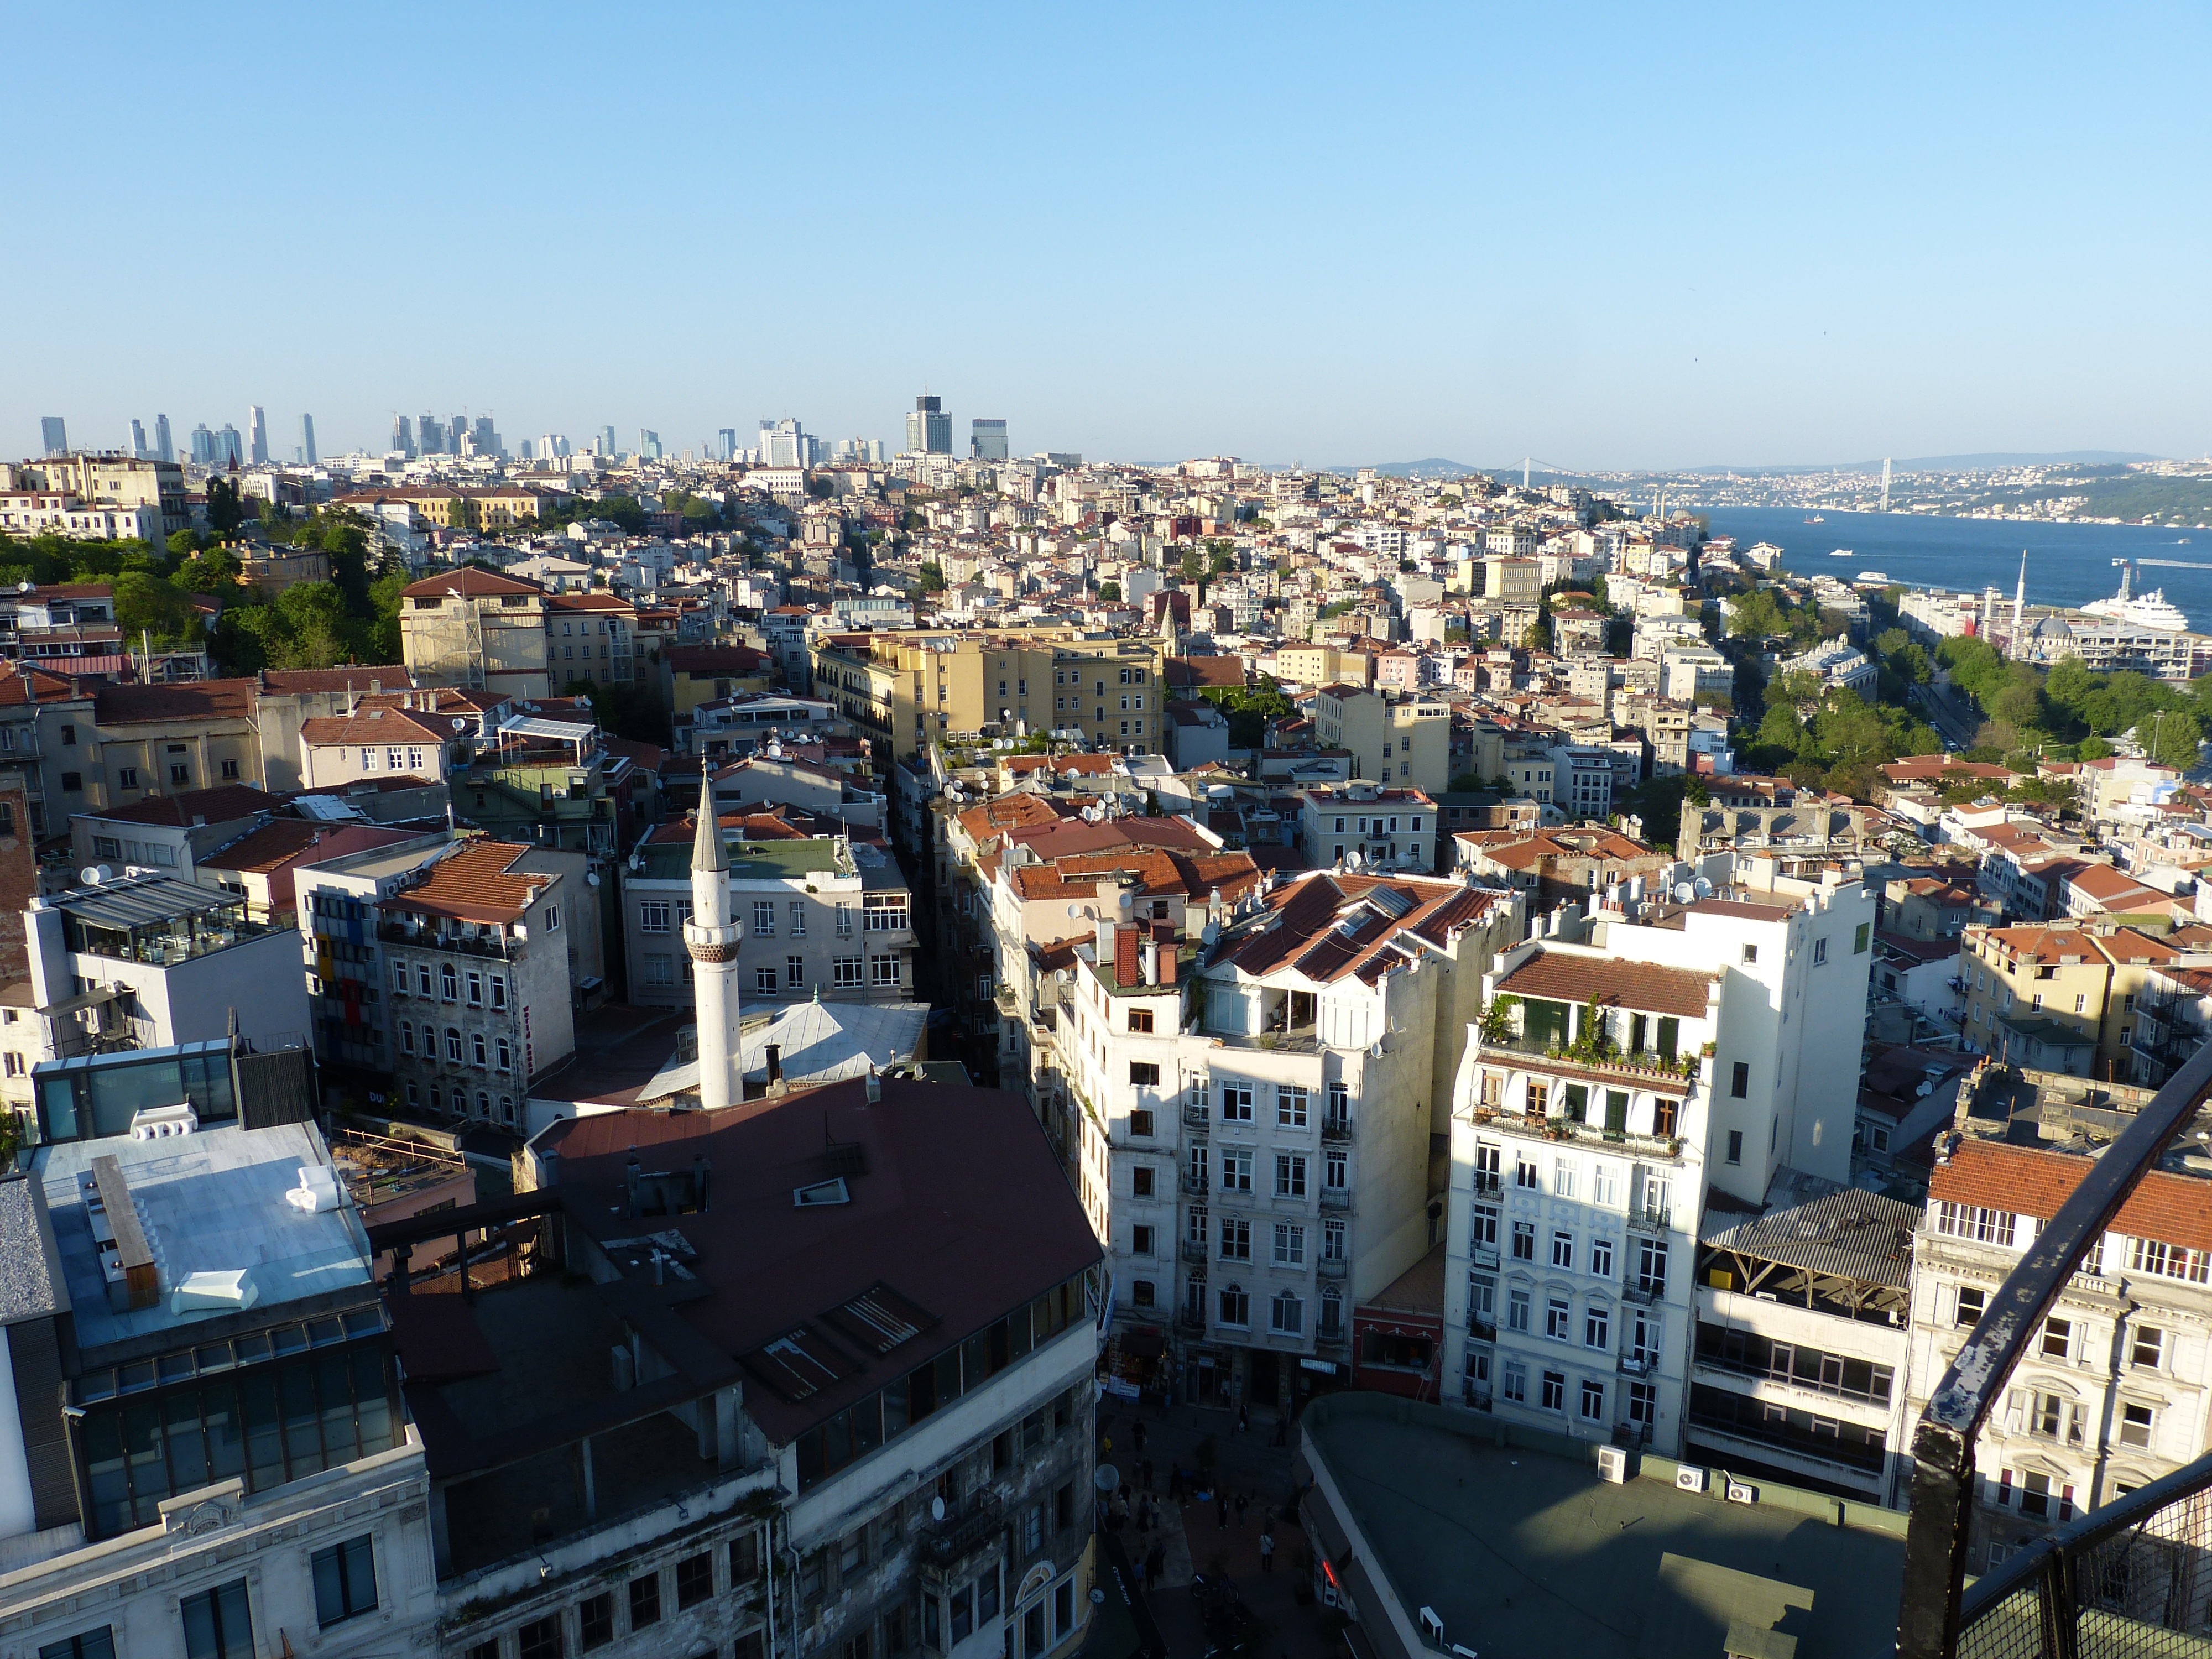
skyline, photography, town, view, city, skyscraper, cityscape, panorama, downtown, landmark, tower block, turkey, outlook, istanbul, bosphorus, mosque, galata, metropolis, orient, neighbourhood, bird's eye view, aerial photography, galata tower, urban area, residential area, geographical feature, human settlement, metropolitan area